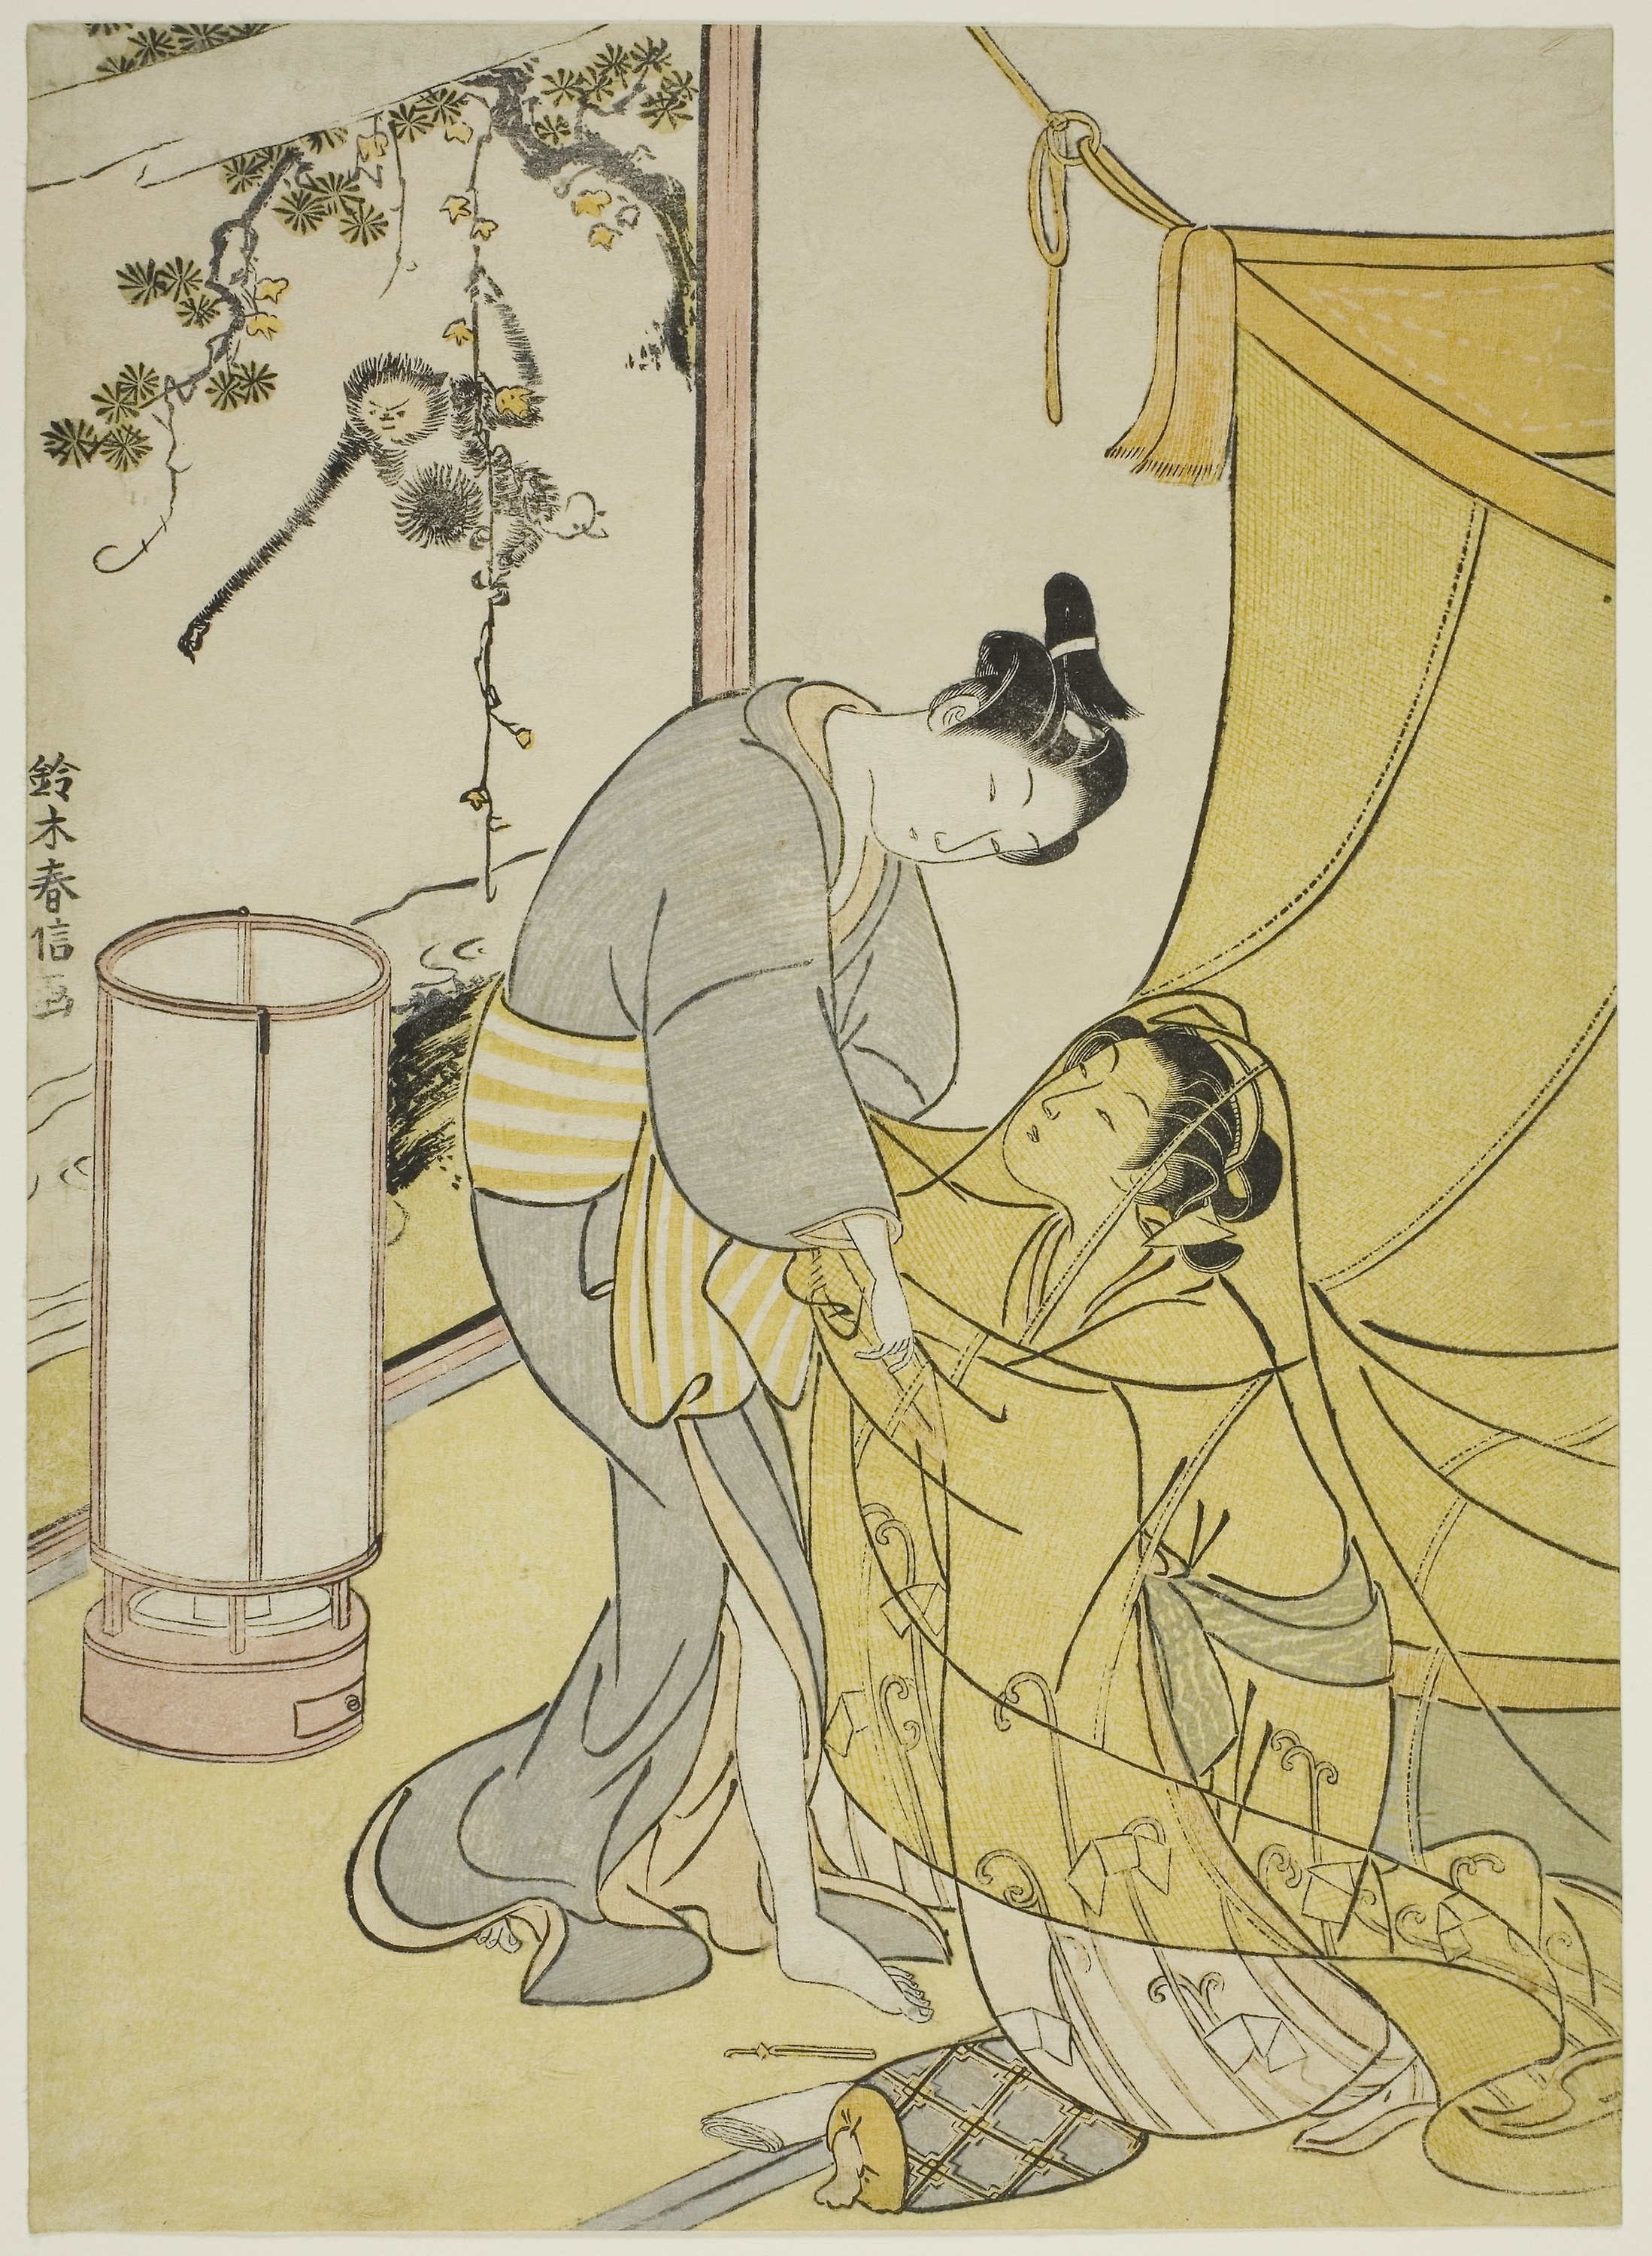
cartoon, illustration, art, fictional character